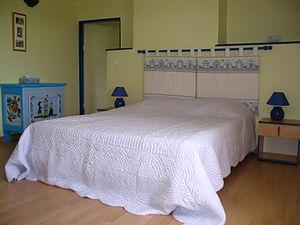
Le boutis est un travail sur textile piqué et parfois rebrodé. Le terme s'applique principalement aux productions matelassées du sud de la France. Le savoir-faire du boutis ou broderie de Marseille, a été classé à l'inventaire du patrimoine culturel immatériel en France en 2019.